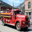
Label: truck